Russulaceae

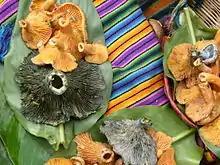
Fruitbodies of two mushroom species, one blue and one orange, are presented on large plant leaves

Several species of "Lactarius", "Lactifluus" and "Russula" are valued as excellent edible mushrooms. This is the case for example for the north temperate species "Lactarius deliciosus", "Lactifluus volemus", or "Russula vesca", and other species are popular in other parts of the world, e.g. "Lactarius indigo" in Mexico, or "Lactifluus edulis" in tropical Africa. Some species, like "Russula vesca", can even be eaten raw. The brittle texture of "Russula" fruitbodies makes them different from other mushrooms and is not appreciated by some.